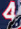
Number: 4